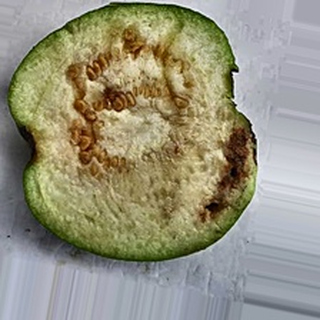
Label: guava_fruit_fly